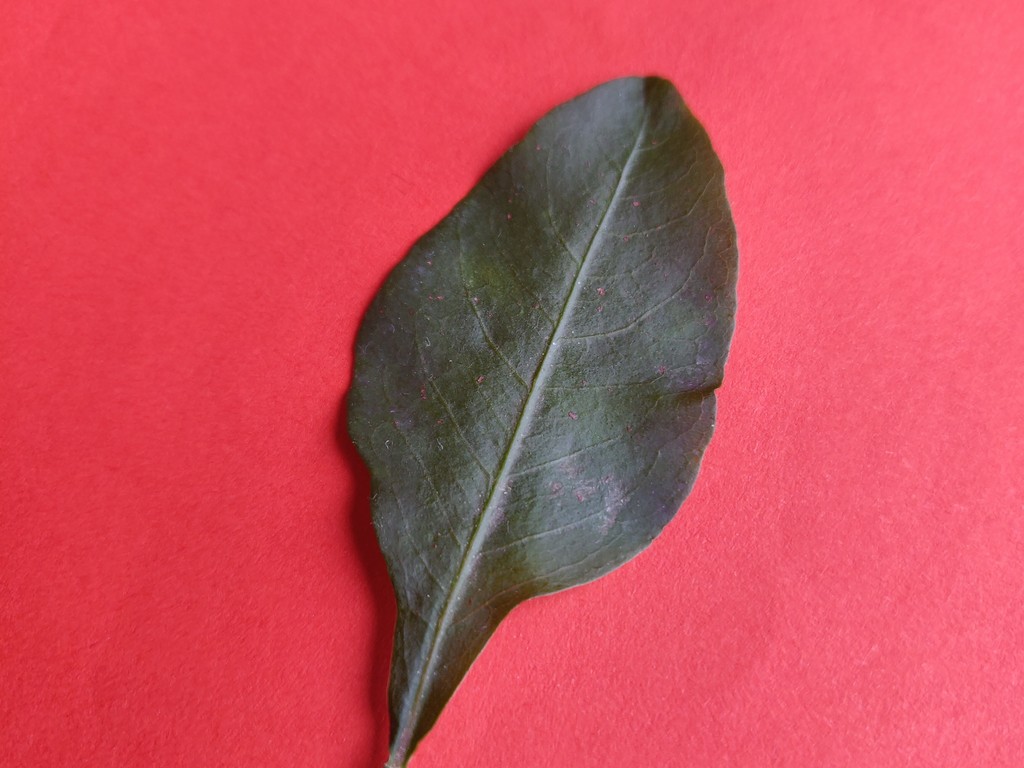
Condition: Healthy
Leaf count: single
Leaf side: front